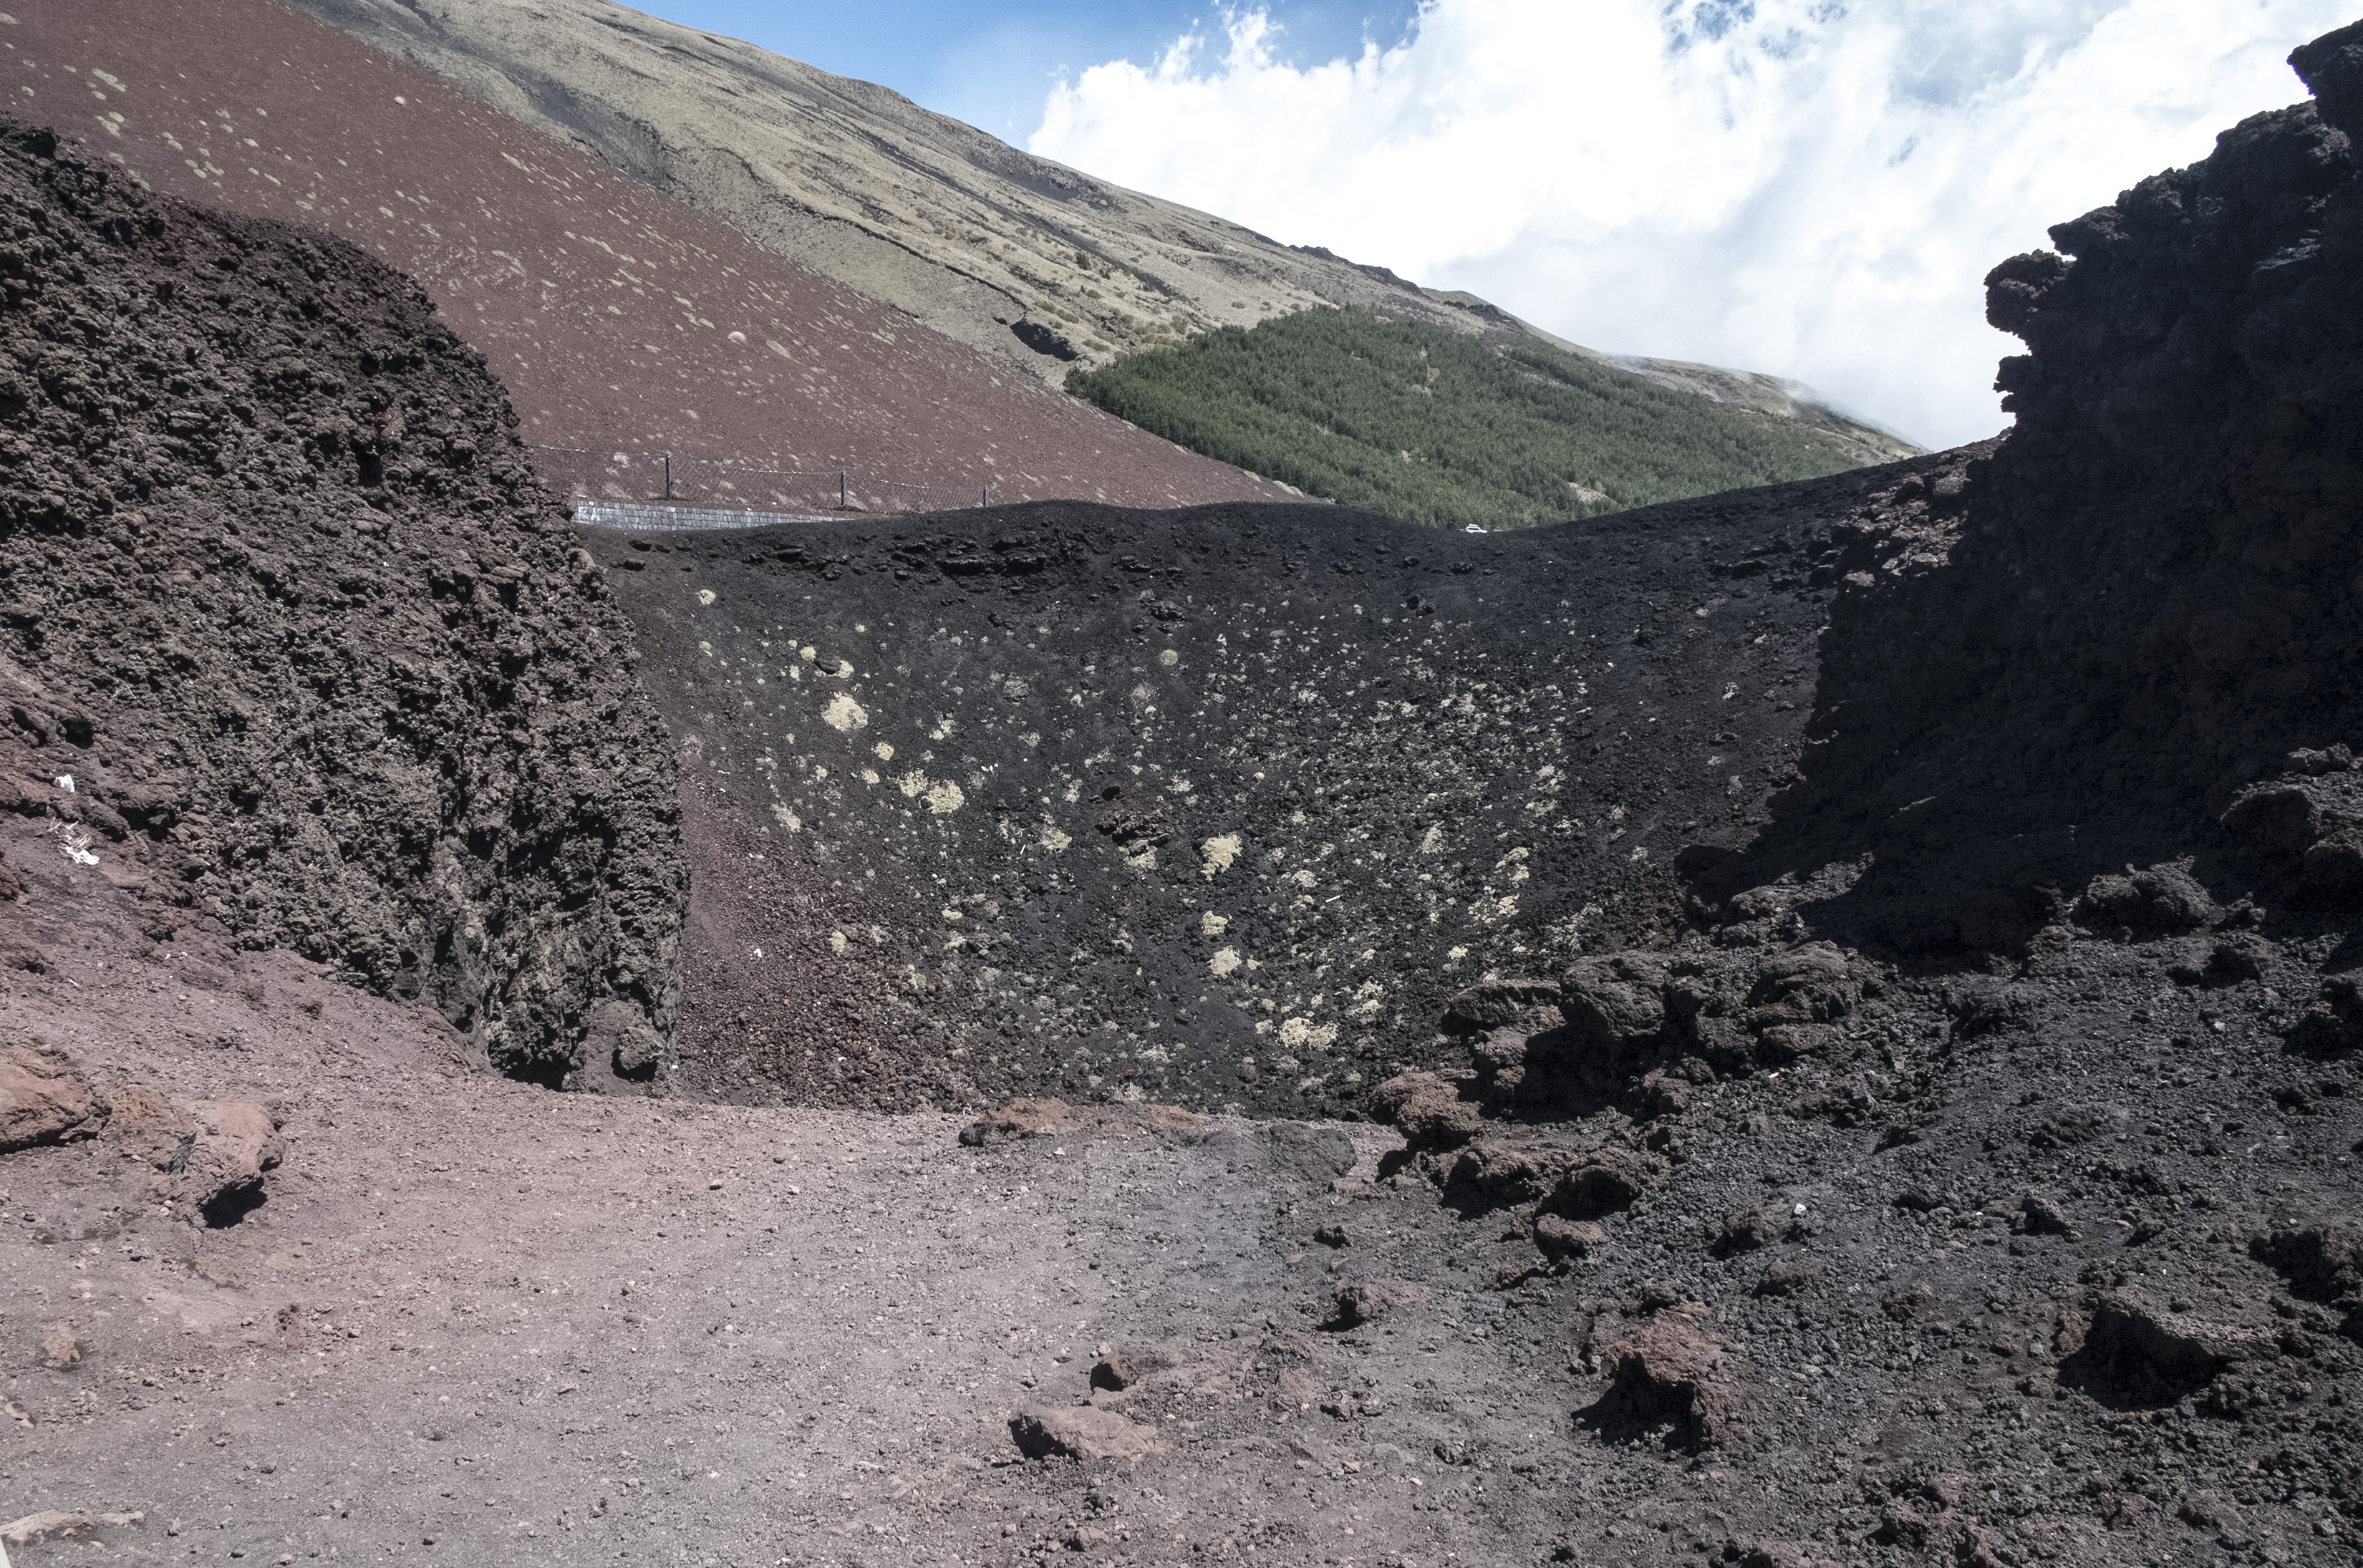
rock, mountain, valley, soil, italy, material, ridge, geology, plateau, fuji, wadi, sicily, etna, moraine, fujix, fujixe1, e1, landform, mountain pass, mountainous landforms, geological phenomenon